STS-126

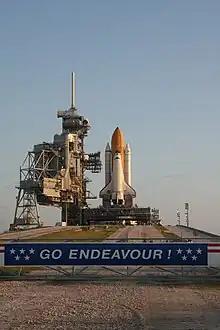
"Endeavour" at launch pad 39B prior to moving to pad 39A.

Space Shuttle "Endeavour" was moved from the Orbiter Processing Facility (OPF-2) at Kennedy Space Center to the Vehicle Assembly Building (VAB) on 11 September 2008. Rollout to launch pad 39B took place overnight on 18 September 2008 and was completed at 12:00 UTC on 19 September 2008.